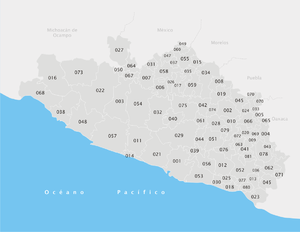
L'État de Guerrero est divisié en 81 municipalités. La capitale est Chilpancingo de los Bravo.